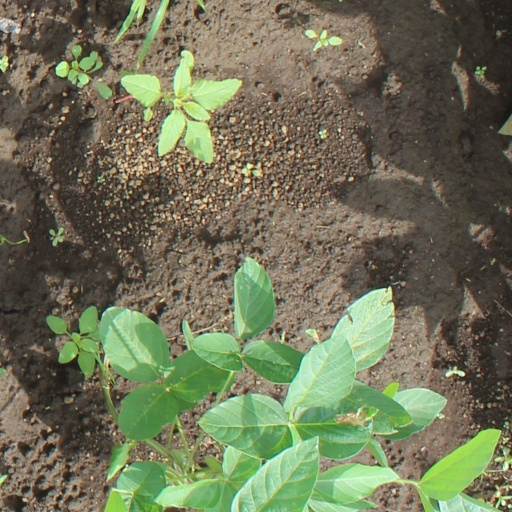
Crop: soybean